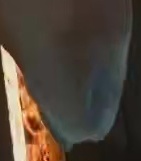
Face region: mouth_nostrils (mouth_chin_nostrils_and_profile)
Pain indicator: not_present